Anse-d'Hainault

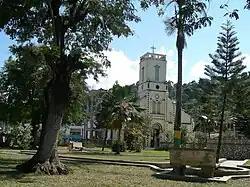
Anse d'Hainault church

Anse-d'Hainault (also Anse-d'Ainault) is a commune in the Anse-d'Hainault Arrondissement, in the Grand'Anse department of Haiti.